Battle of Fushun

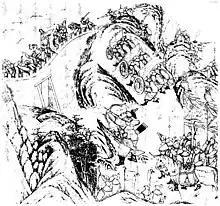
Nurhaci attacking a city wall

On 7 May, Nurhaci proclaimed his Seven Grievances against the Ming and departed his capital of Hetu Ala with 20,000 men. The Jin army was met with heavy rains which hampered their movement but they were still able to make quick progress and arrived at Fushun on the 9th. A letter was delivered to the city explaining that the Jurchens were there because "your Ming country helped the Yehe." The letter stated: